John 2

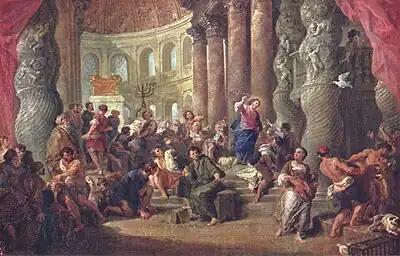

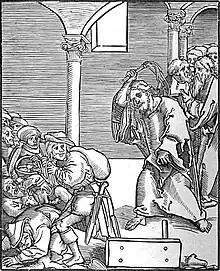
"Christ drives the Usurers out of the Temple", a woodcut by Lucas Cranach the Elder in "Passionary of Christ and Antichrist"

The story of Jesus overturning the tables of the money changers in the Second Temple is related next. Jesus and his disciples go to Jerusalem for the "Passover of the Jews", the first of three visits to Jerusalem recounted in this gospel, the others being in John 7, where he goes for the Feast of Tabernacles, and the final Passover during which he is crucified. He enters the Temple courts and sees people selling livestock and exchanging money. He explodes: